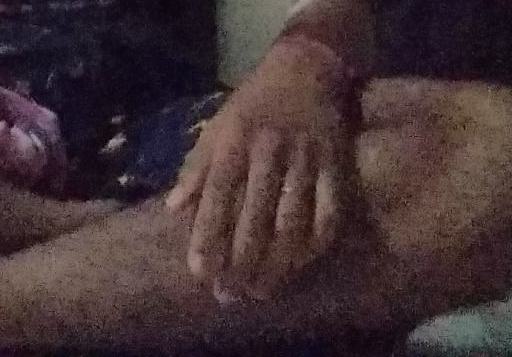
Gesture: no_gesture